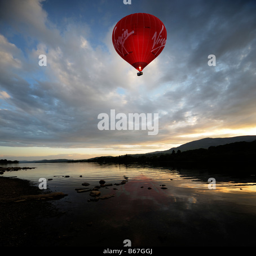
business in flight over lake in the north